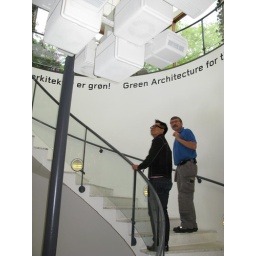
the guy in the blue looked like a cat